Yom HaShoah

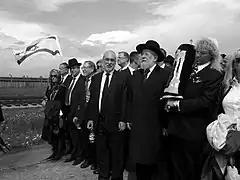
"March of the Living" at Auschwitz, 2014

Yom HaZikaron laShoah ve-laG'vurah, known colloquially in Israel and abroad as Yom HaShoah and in English as Holocaust Remembrance Day, or Holocaust Day, is observed as Israel's day of commemoration for the approximately six million Jews murdered in the Holocaust by Nazi Germany and its allies, and for the Jewish resistance in that period. In Israel, it is a national memorial day. The first official commemorations took place in 1951, and the observance of the day was anchored in a law passed by the Knesset in 1959. It is held on the 27th of Nisan (which falls in April or May), unless the 27th would be adjacent to the Jewish Sabbath, in which case the date is shifted by a day.